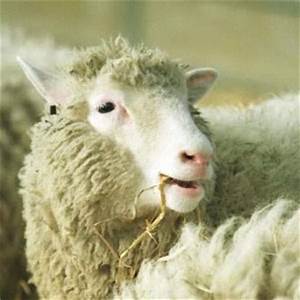
Label: sheep